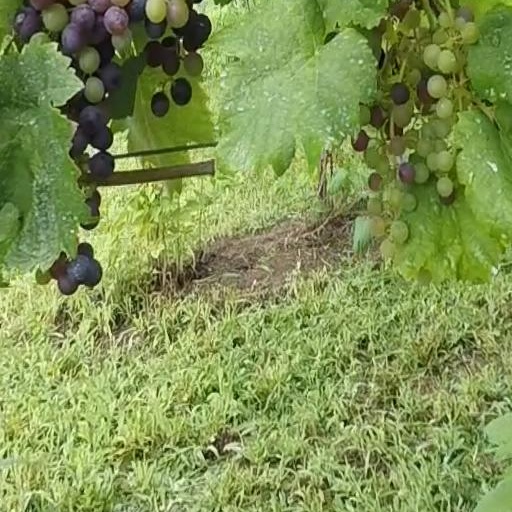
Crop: grape